2021–22 Taoyuan Leopards season

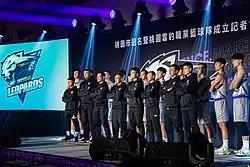
Taoyuan Leopards held the preseason press conference on November 10, 2021.

The 2021–22 Taoyuan Leopards season was the franchise's 1st season, its first season in the T1 League. The Leopards were coached by Wang Chih-Chun in his first year as their head coach, with Su Yi-Chieh as their general manager. On April 10, 2022, the Leopards announced that Wang Chih-Chun resigned from head coach, and named Su Yi-Chieh as their interim head coach. On May 16, the Leopards named Liu Chia-Fa, the skills consultant of the Taoyuan Leopards, as their new head coach.